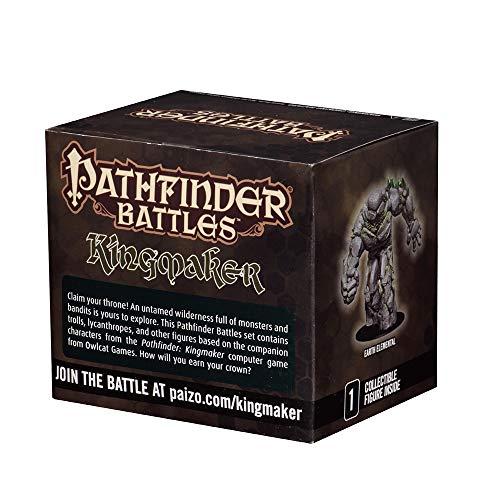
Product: WizKids Pathfinder Battles: Kingmaker- Huge Earth Elemental
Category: Toys & Games | Toy Figures & Playsets | Action Figures
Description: Included in each box is a Huge Earth Elemental from the Pathfinder world.
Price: $29.99
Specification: ProductDimensions:10x8x8inches|ItemWeight:13.4ounces|ShippingWeight:13.4ounces(Viewshippingratesandpolicies)|ASIN:B07D5N5LSQ|Itemmodelnumber:WZK73137|Manufacturerrecommendedage:12yearsandup